52nd Battalion (New Ontario), CEF

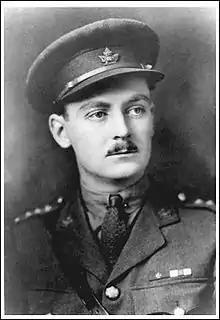
Capt. Christoper O`Kelly, VC, MC, of the 52nd Battalion (New Ontario), CEF.

One member of the 52nd Battalion was awarded the Victoria Cross. Captain Christopher O'Kelly was awarded the Victoria Cross for his actions on 26 October 1917 at Passchendaele, Belgium. He had previously been awarded the Military Cross.